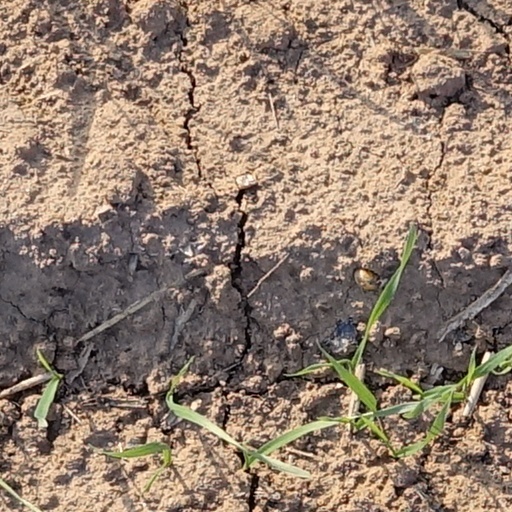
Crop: wheat